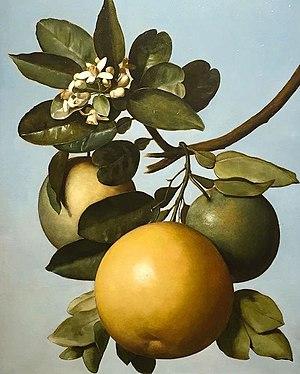
Michel Garnier est un peintre français, né à Saint-Cloud en 1753 et mort à Versailles en 1829.